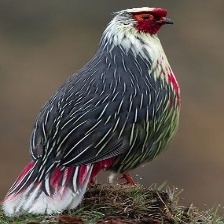
Species: BLOOD PHEASANT
Scientific name: ITHAGINIS CRUENTUS